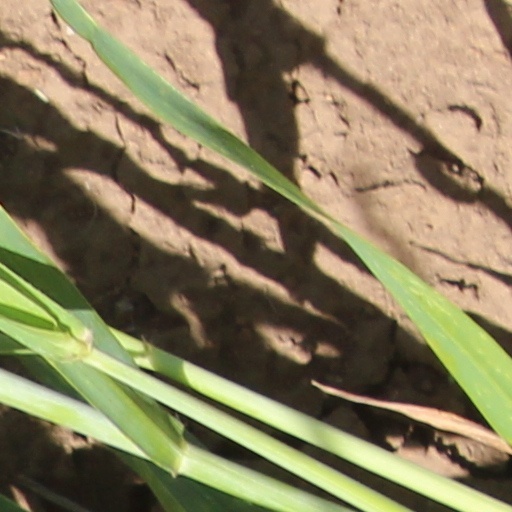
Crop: wheat